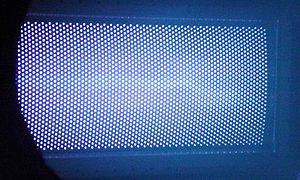
Jupiter Icy Moons Orbiter est un projet abandonné de sonde spatiale conçu pour explorer les lunes glaciaires de Jupiter. La cible principale était Europe, dont l'océan est considéré comme étant le plus probable berceau de vie primitive dans le système solaire. Ganymède et Callisto, dont on pense aujourd'hui qu'elles ont des océans liquides et salés sous leurs surfaces glaciaires, étaient également visées par la mission. Il s'agit de la première déclinaison du projet Prometheus, ce qui fait que le projet JIMO est souvent appelé projet Prometheus par extension.